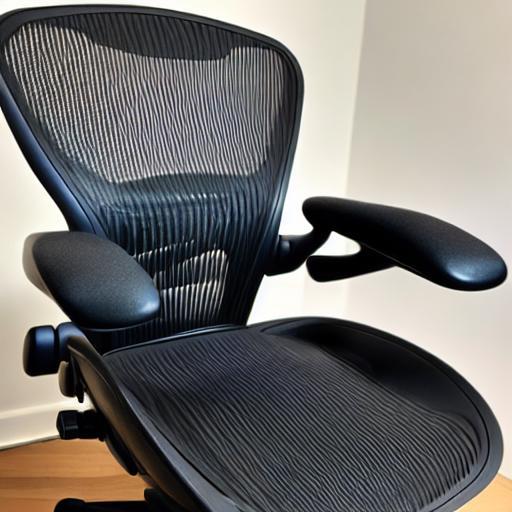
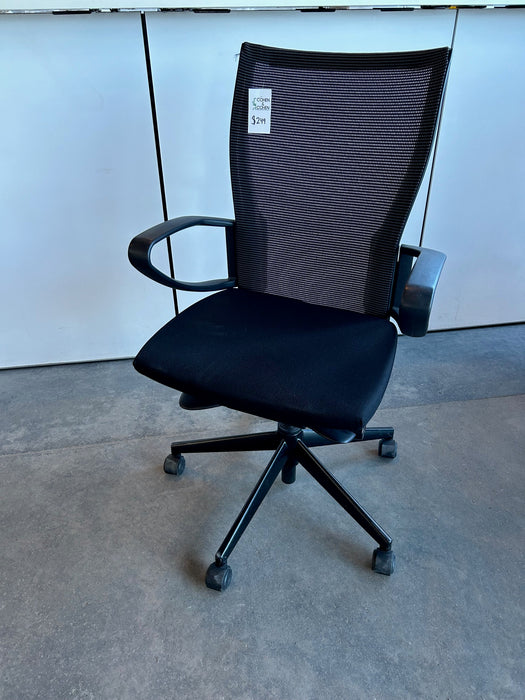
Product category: items_chair
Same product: no